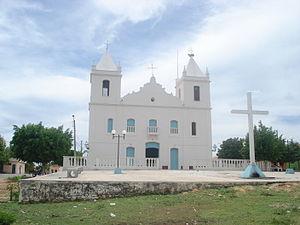
Paratinga est une municipalité brésilienne de l'État de Bahia et la Microrégion de Bom Jesus da Lapa.